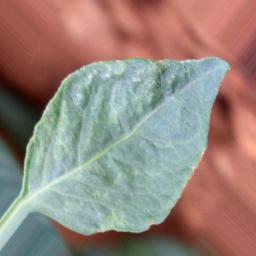
Label: healthy